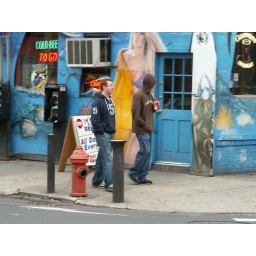
white people in front of coloured building